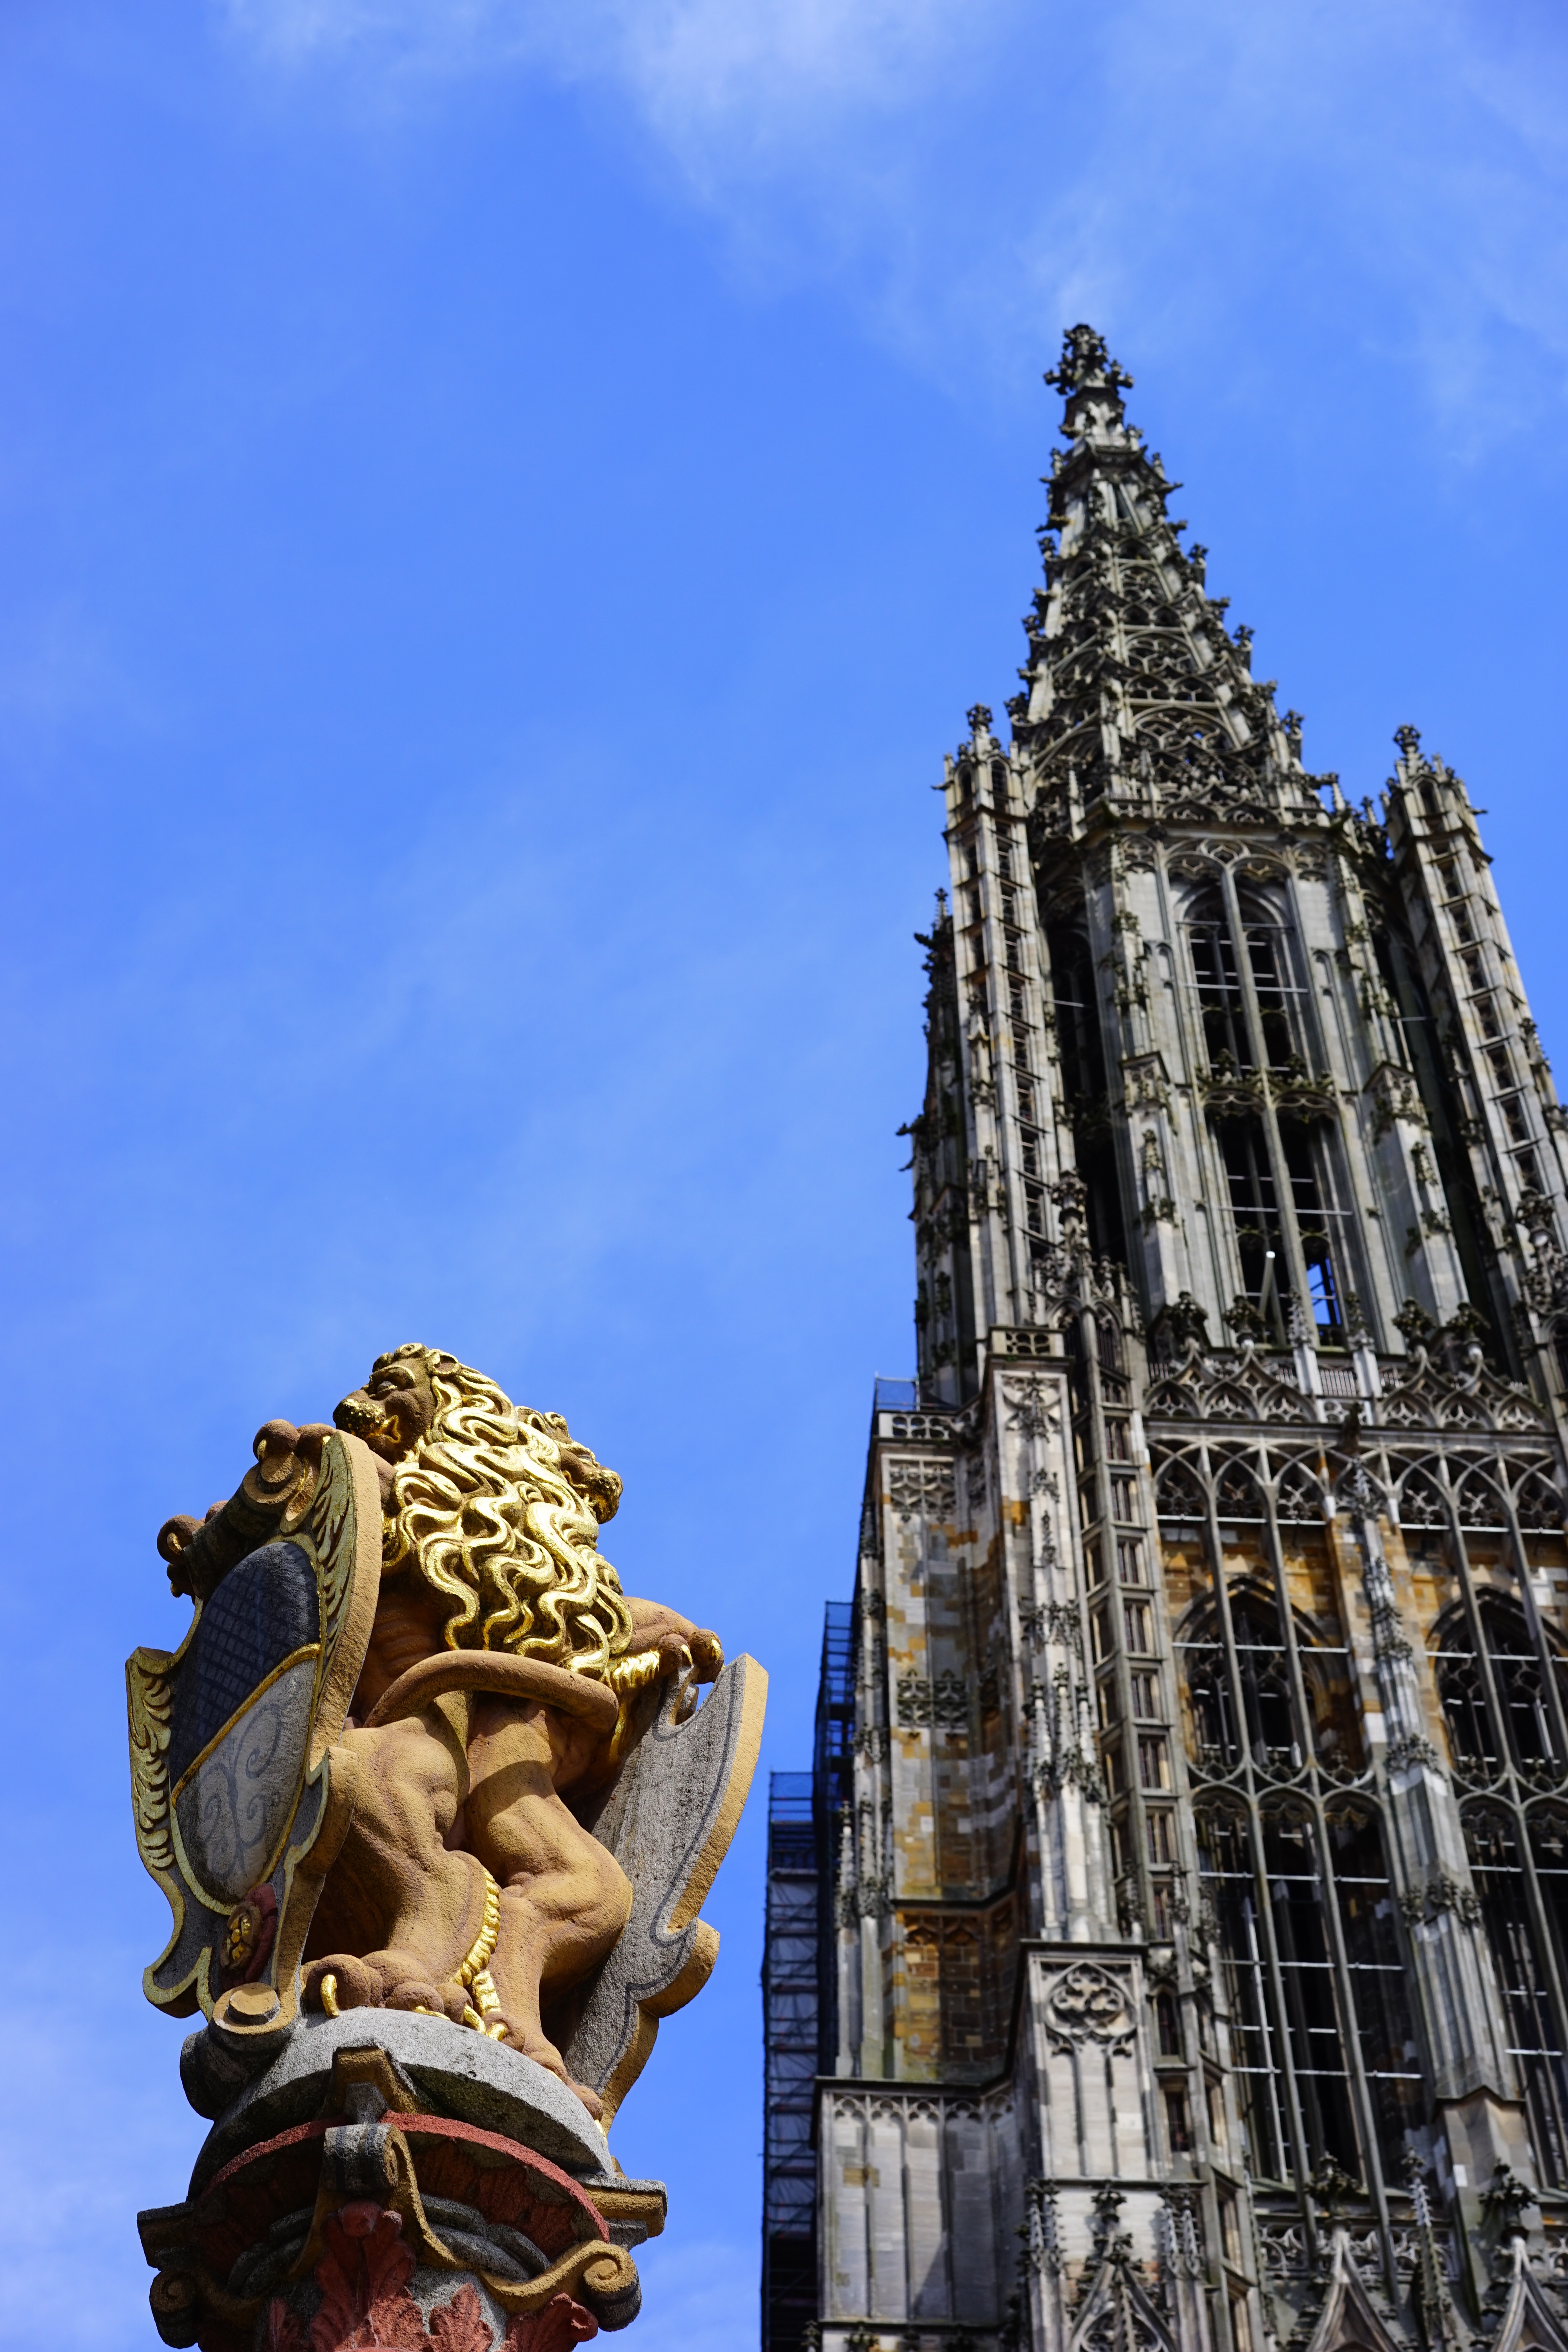
architecture, building, skyscraper, statue, tower, landmark, facade, cathedral, lion, place of worship, sculpture, figure, spire, steeple, fountain, metropolis, ulm, munster, cathedral square, lion fountain, ulmer, ulmer muenster space, double lion